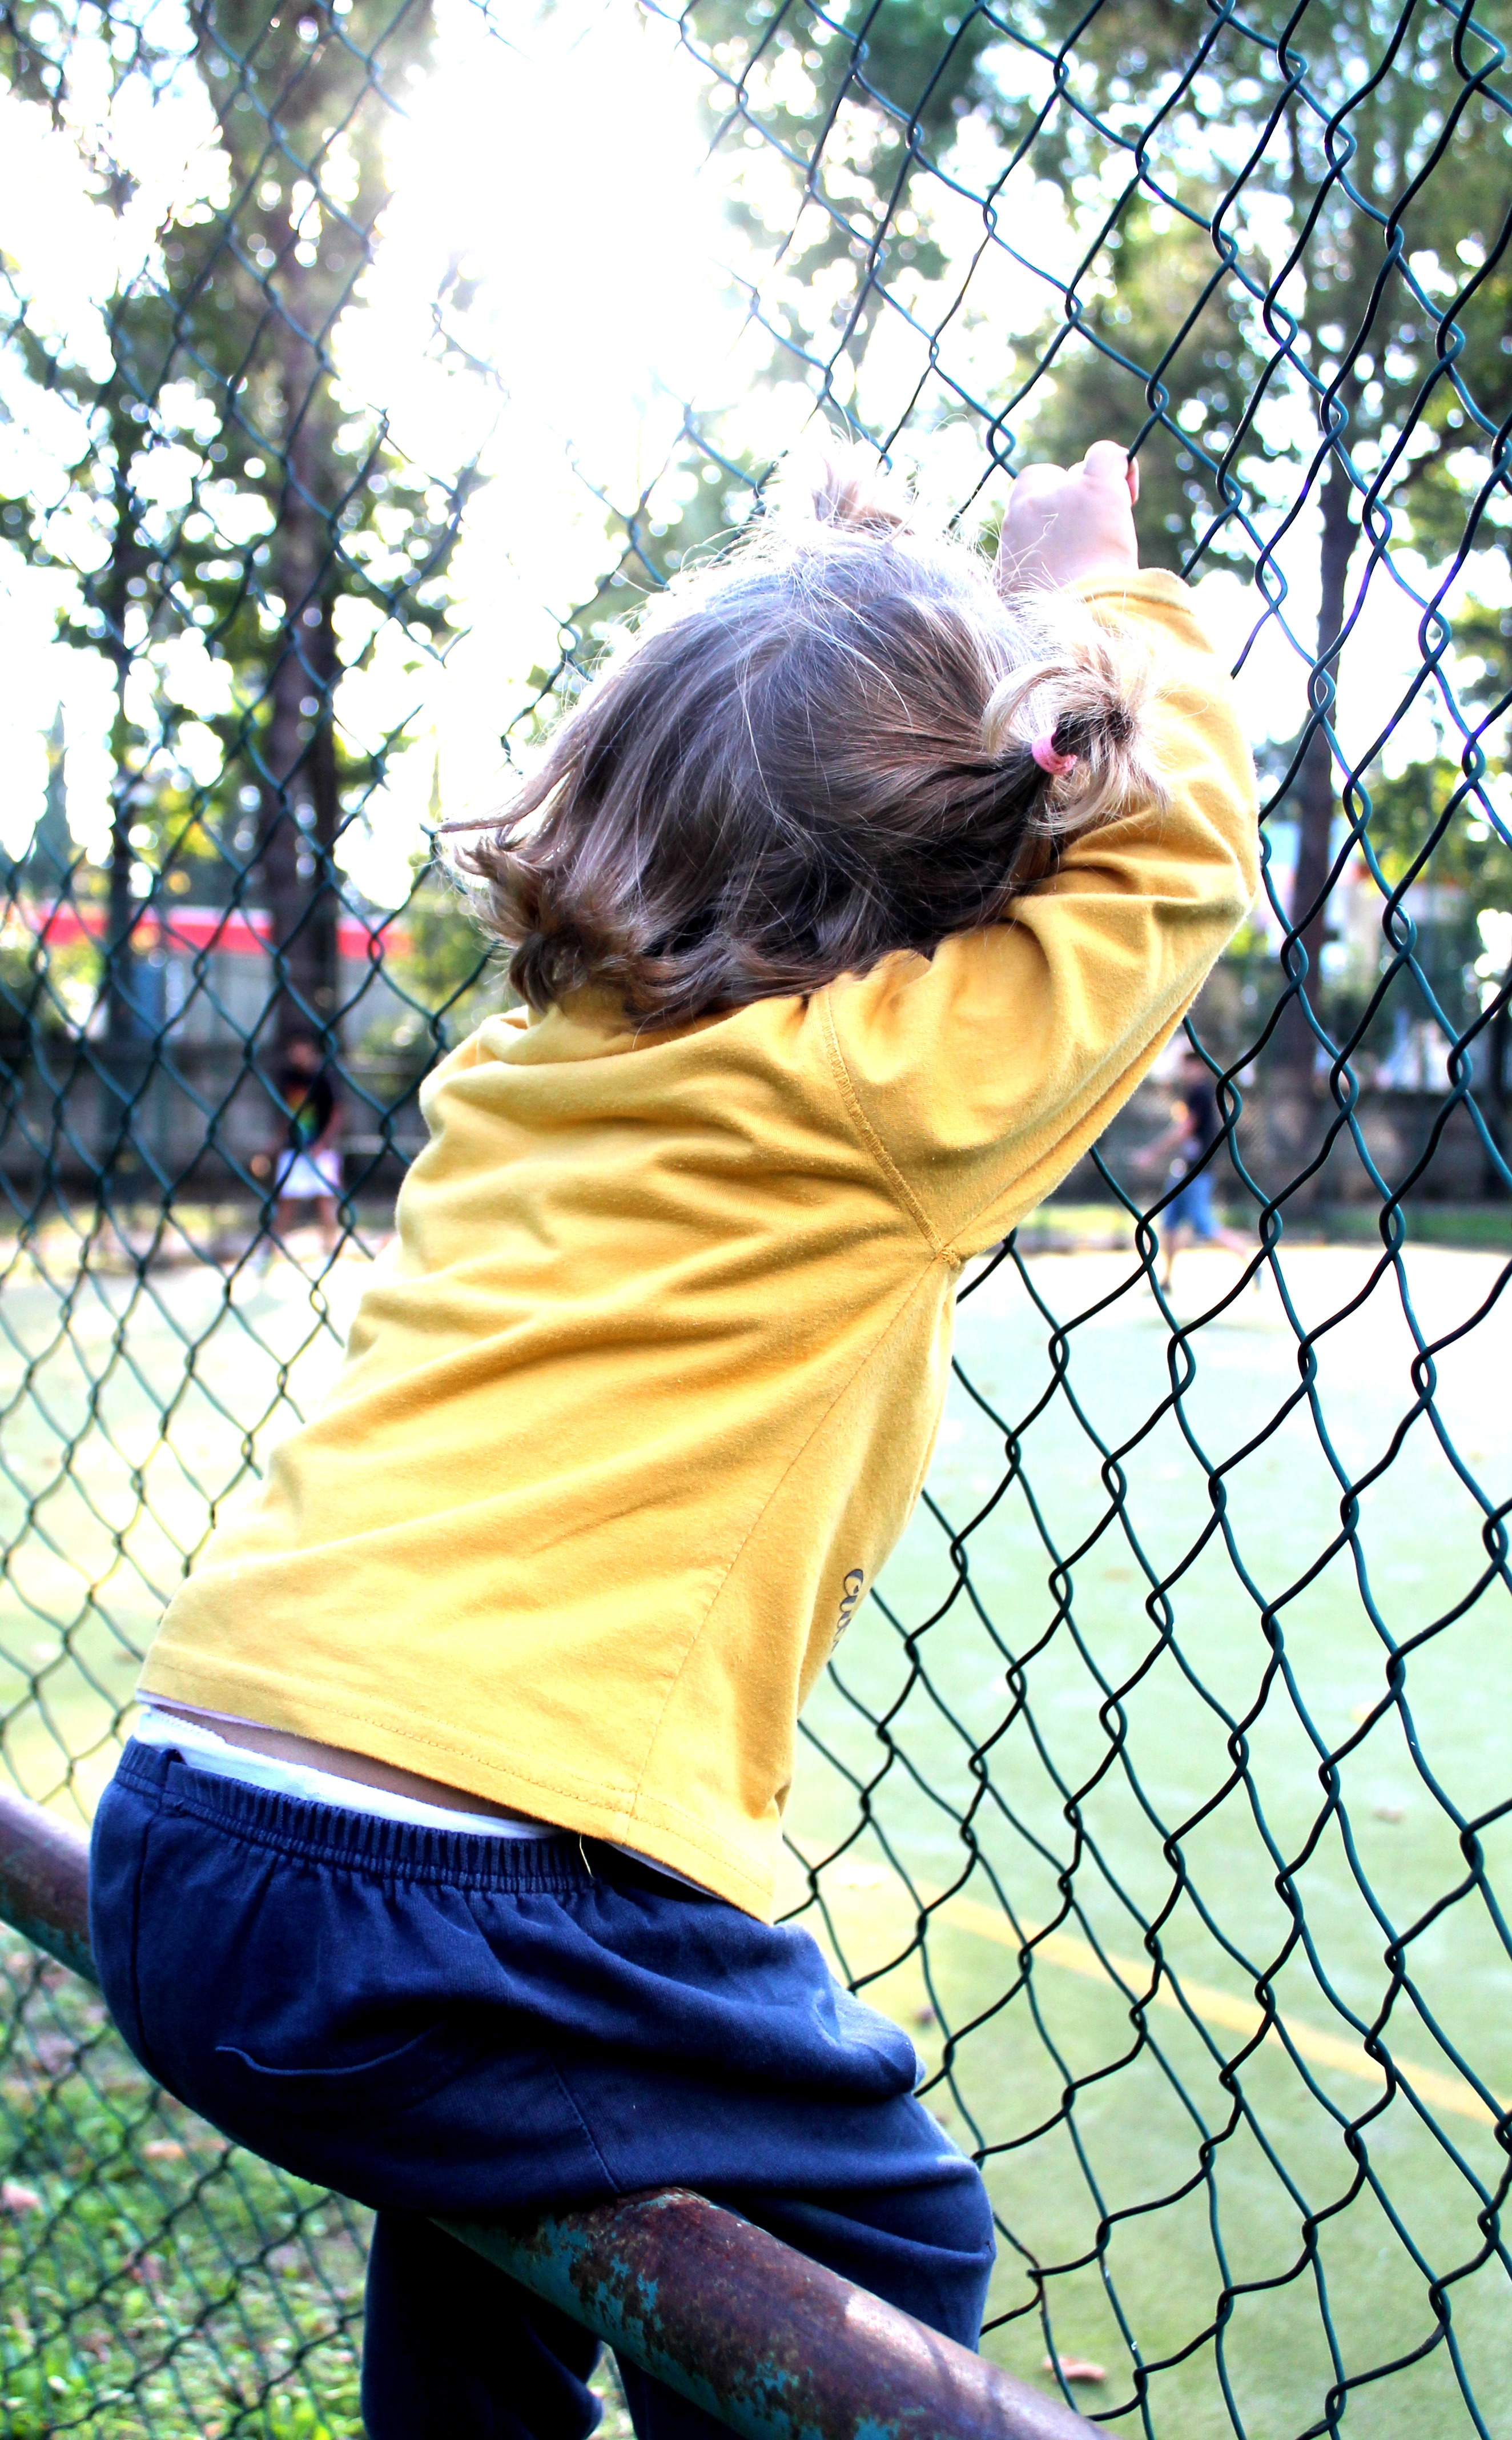
nature, light, sun, play, railing, spring, green, park, little girl, interaction, human action